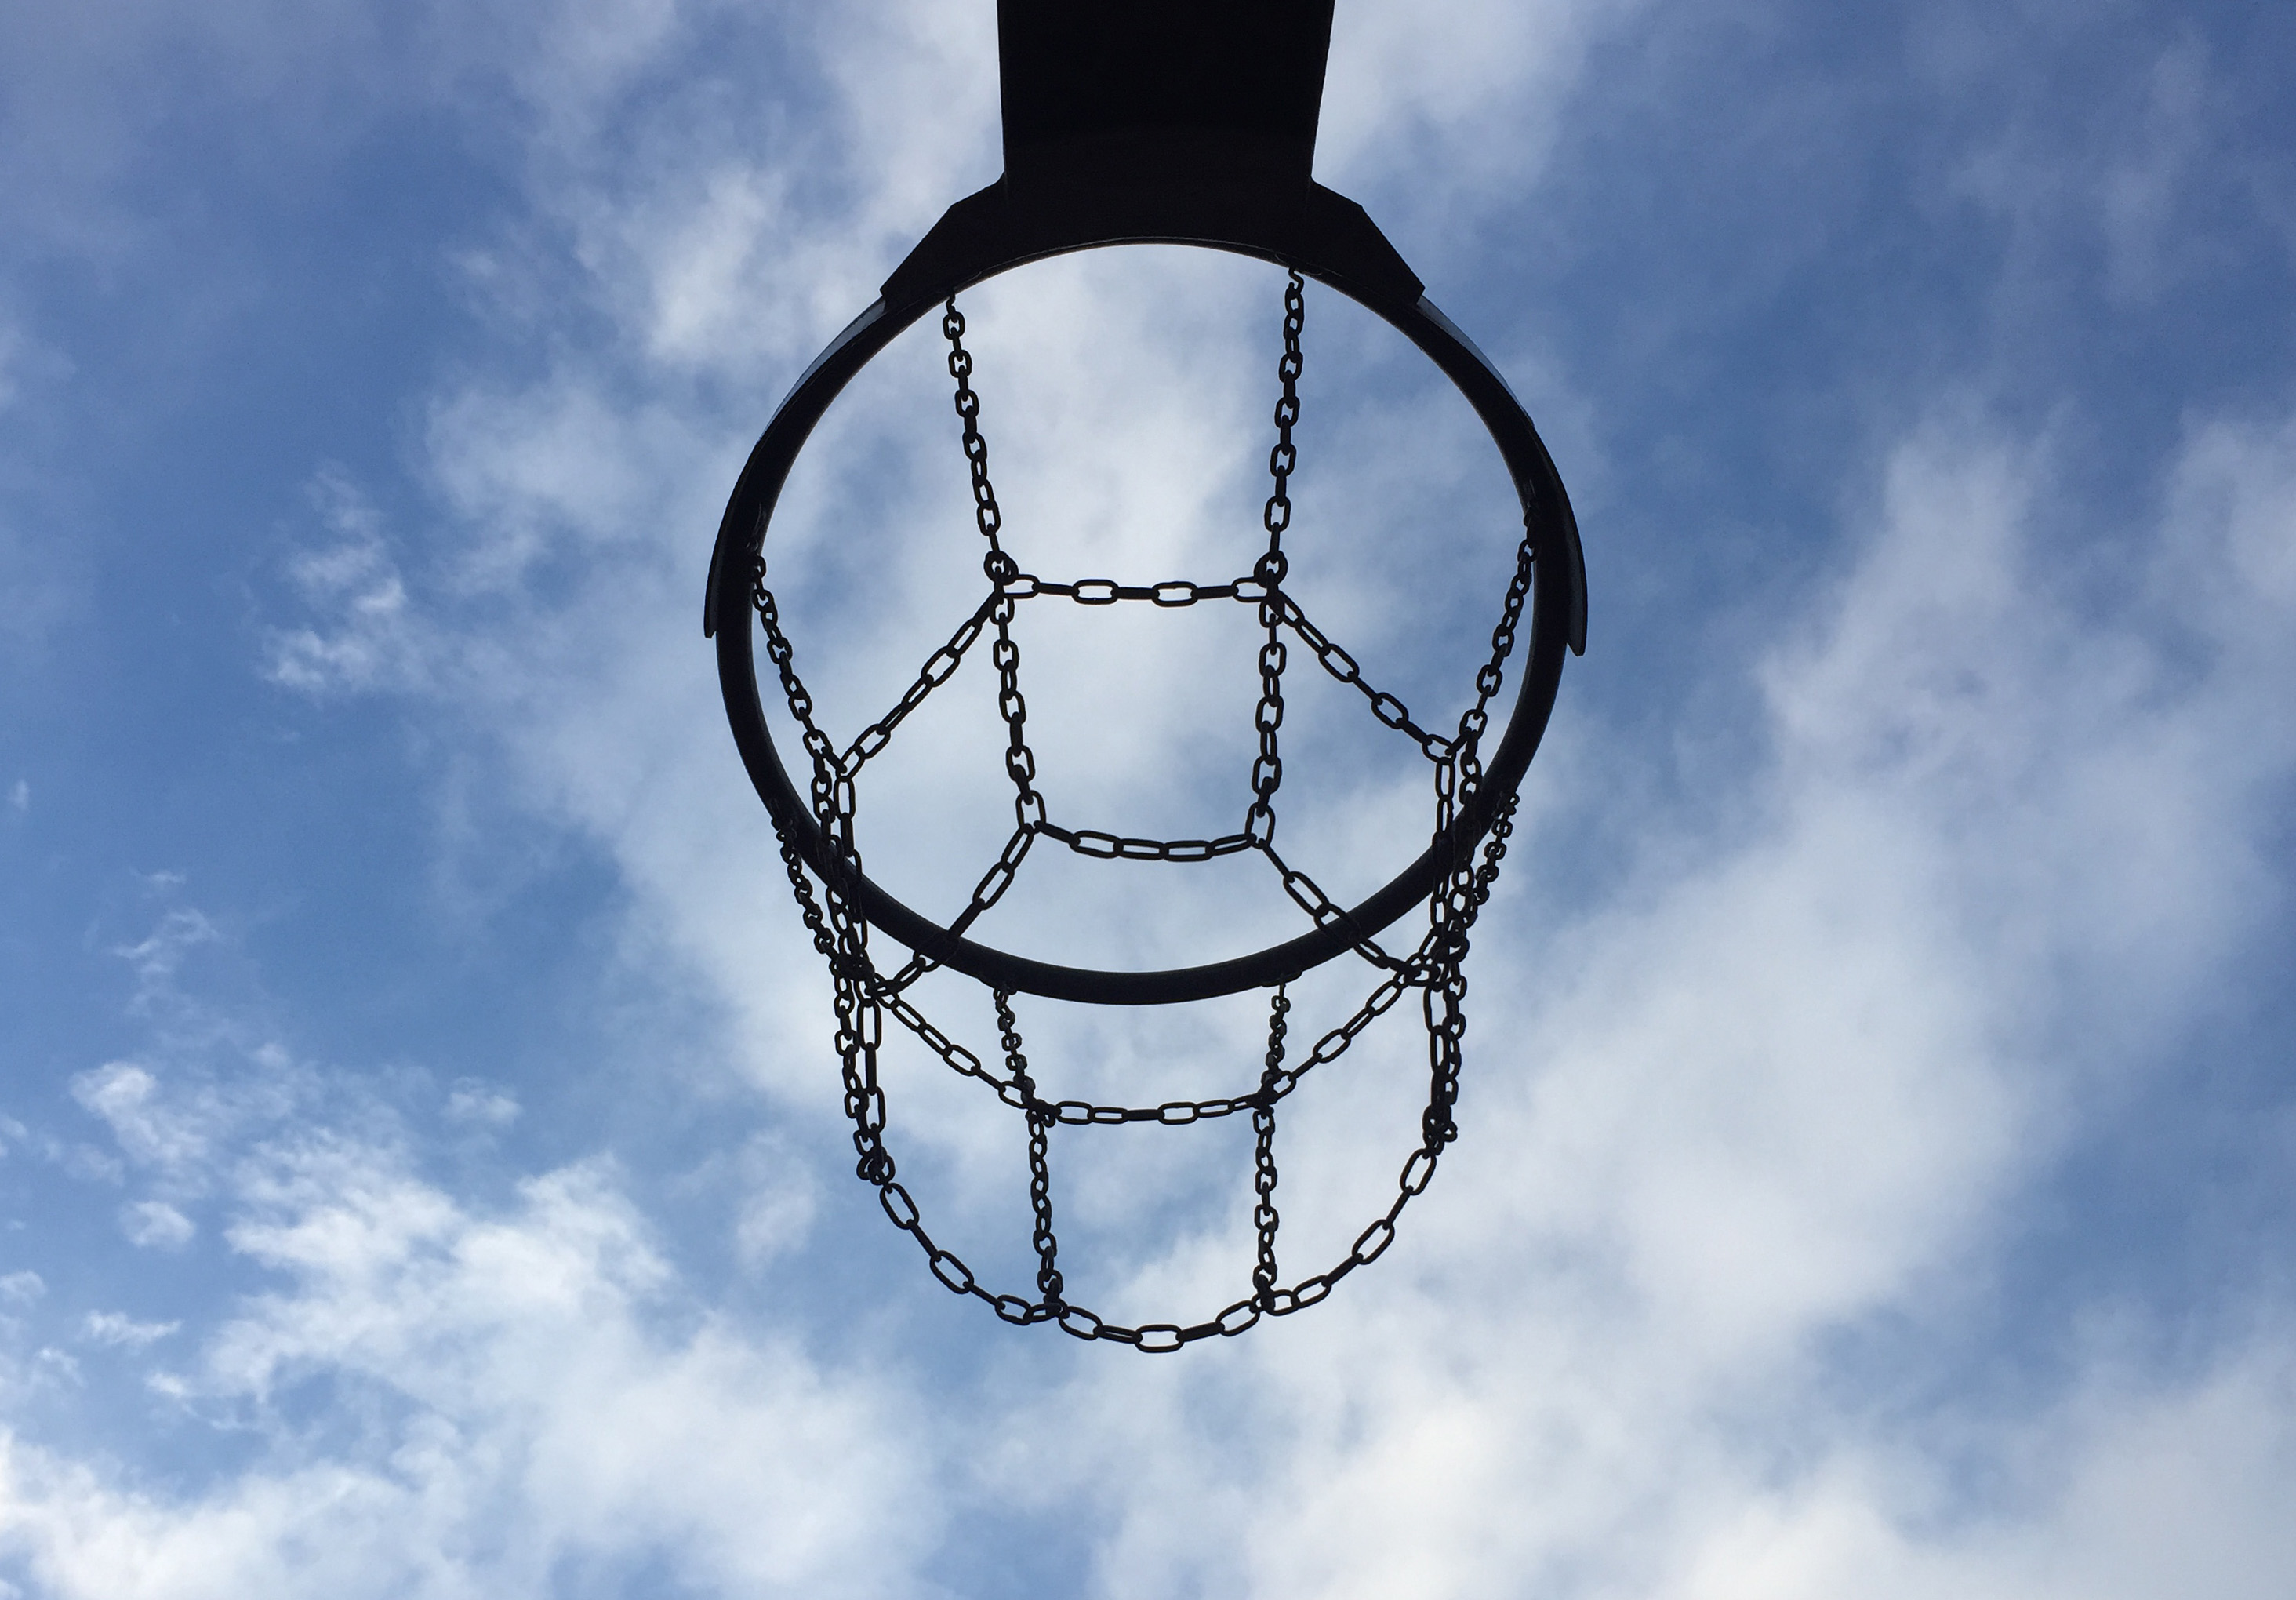
light, cloud, sky, game, play, chain, wind, recreation, tower, basketball, blue, street light, lighting, circle, activity, sports, swish, net, symmetry, rim, ball, light fixture, court, hoops, streetball, outdoor structure